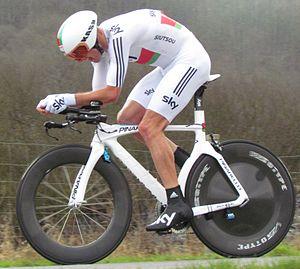
Siutsou paris nice 2012